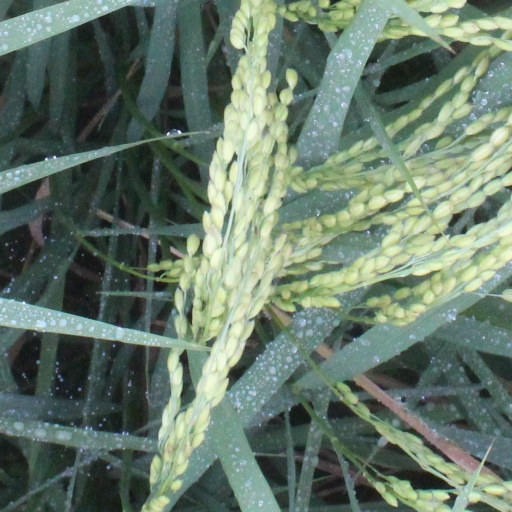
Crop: rice